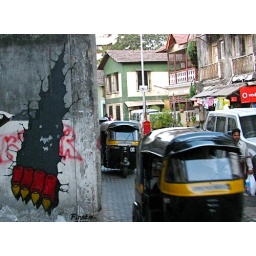
New street art spotted in Chapel Road, Bandra